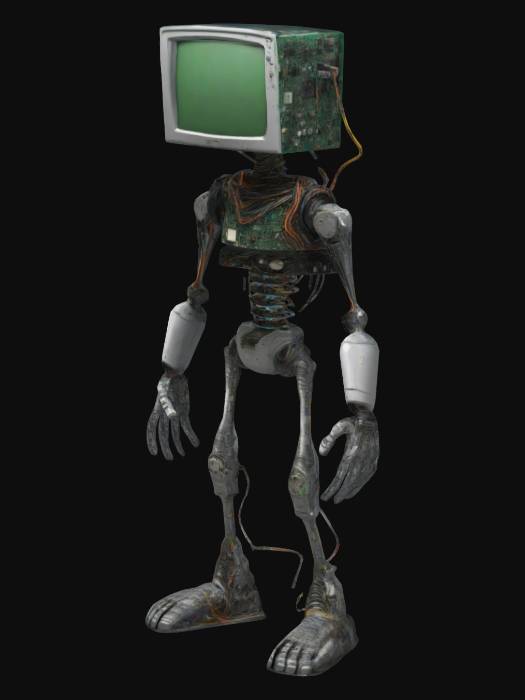
미적 점수 (1~10점): 9